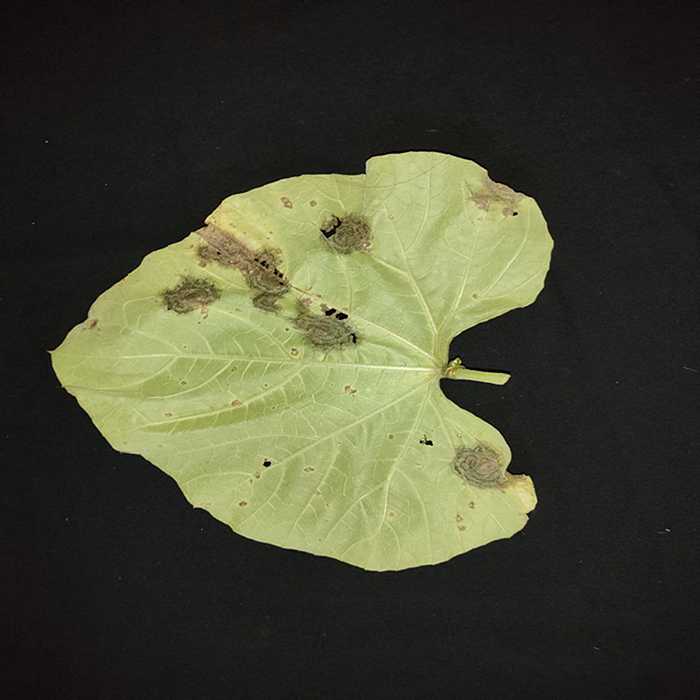
Plant: Bottle gourd
Label: Downey mildew